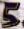
Number: 5